Sher-Gil (crater)

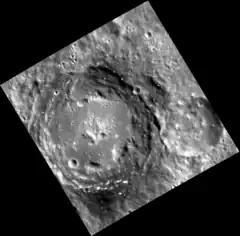
MESSENGER image

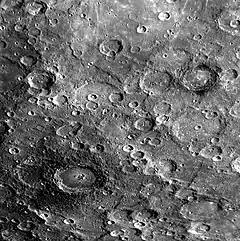
Neruda and Sher-Gil craters

Sher-Gil is a crater on Mercury, named by the International Astronomical Union in 2016 after the Indian painter Amrita Sher-Gil. Hollows are present. To its southwest is Neruda crater.